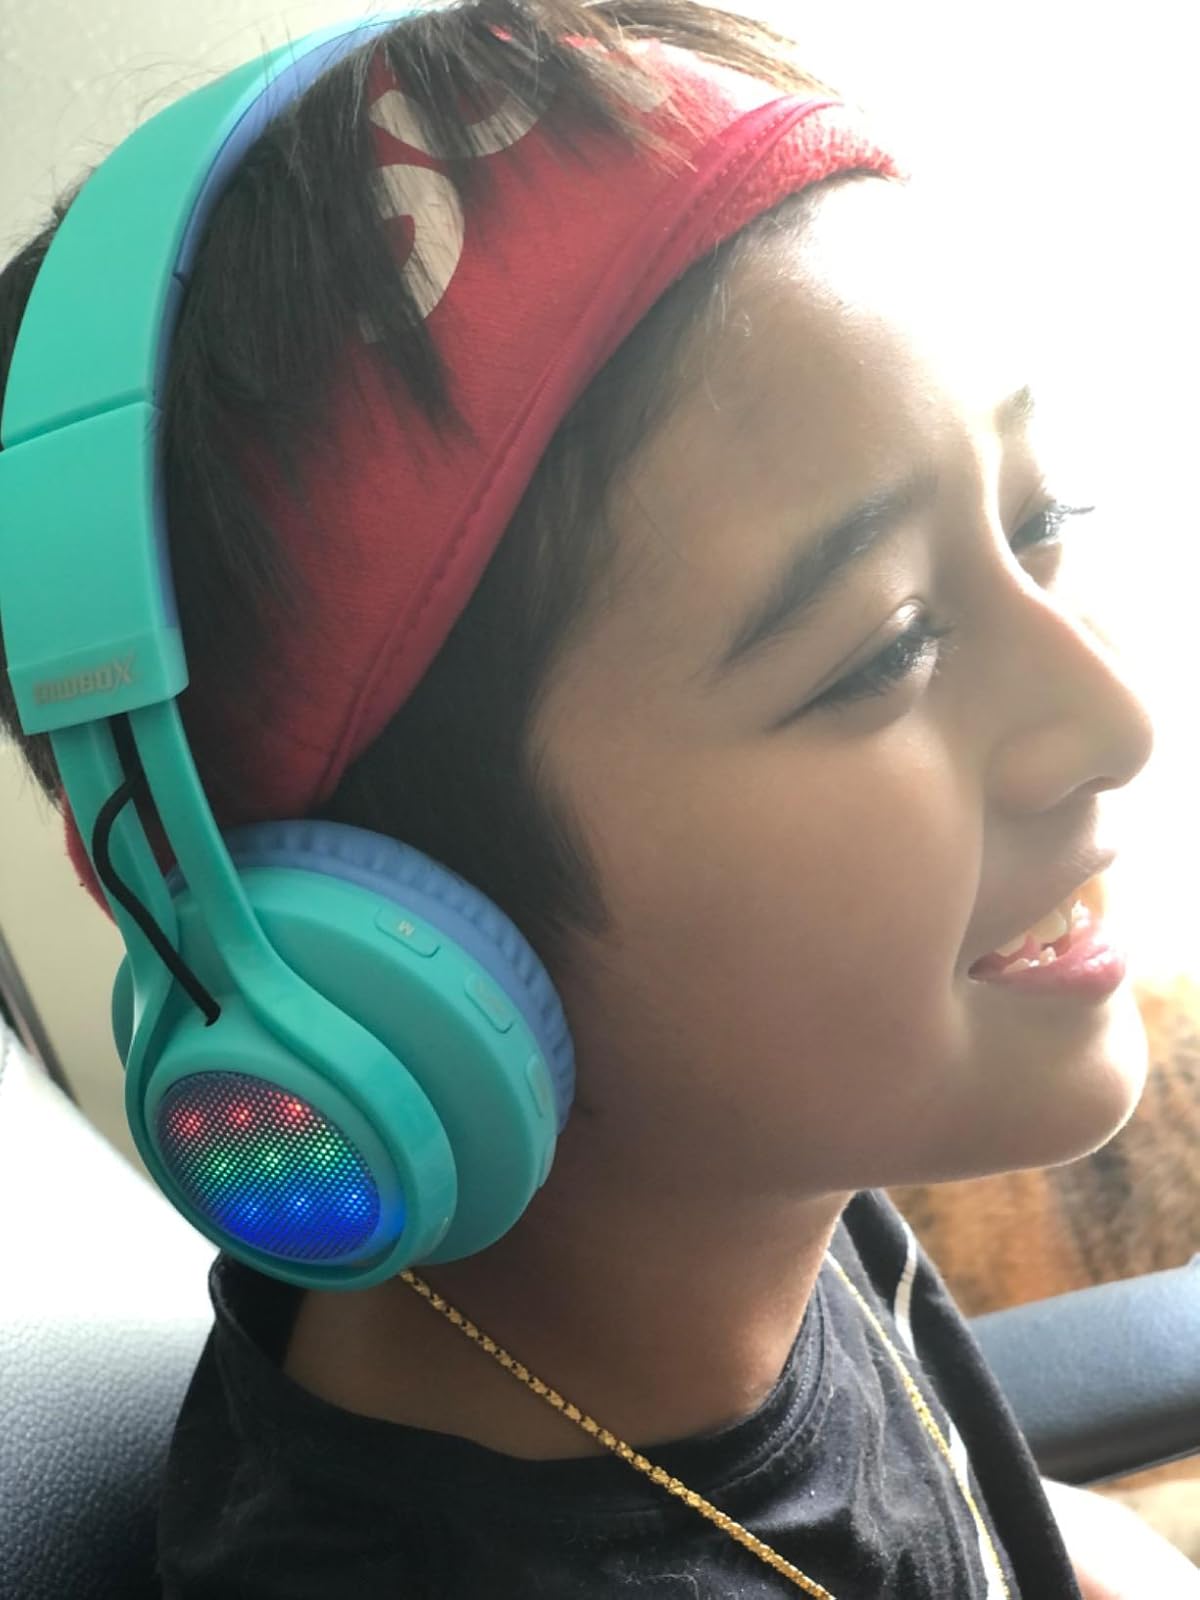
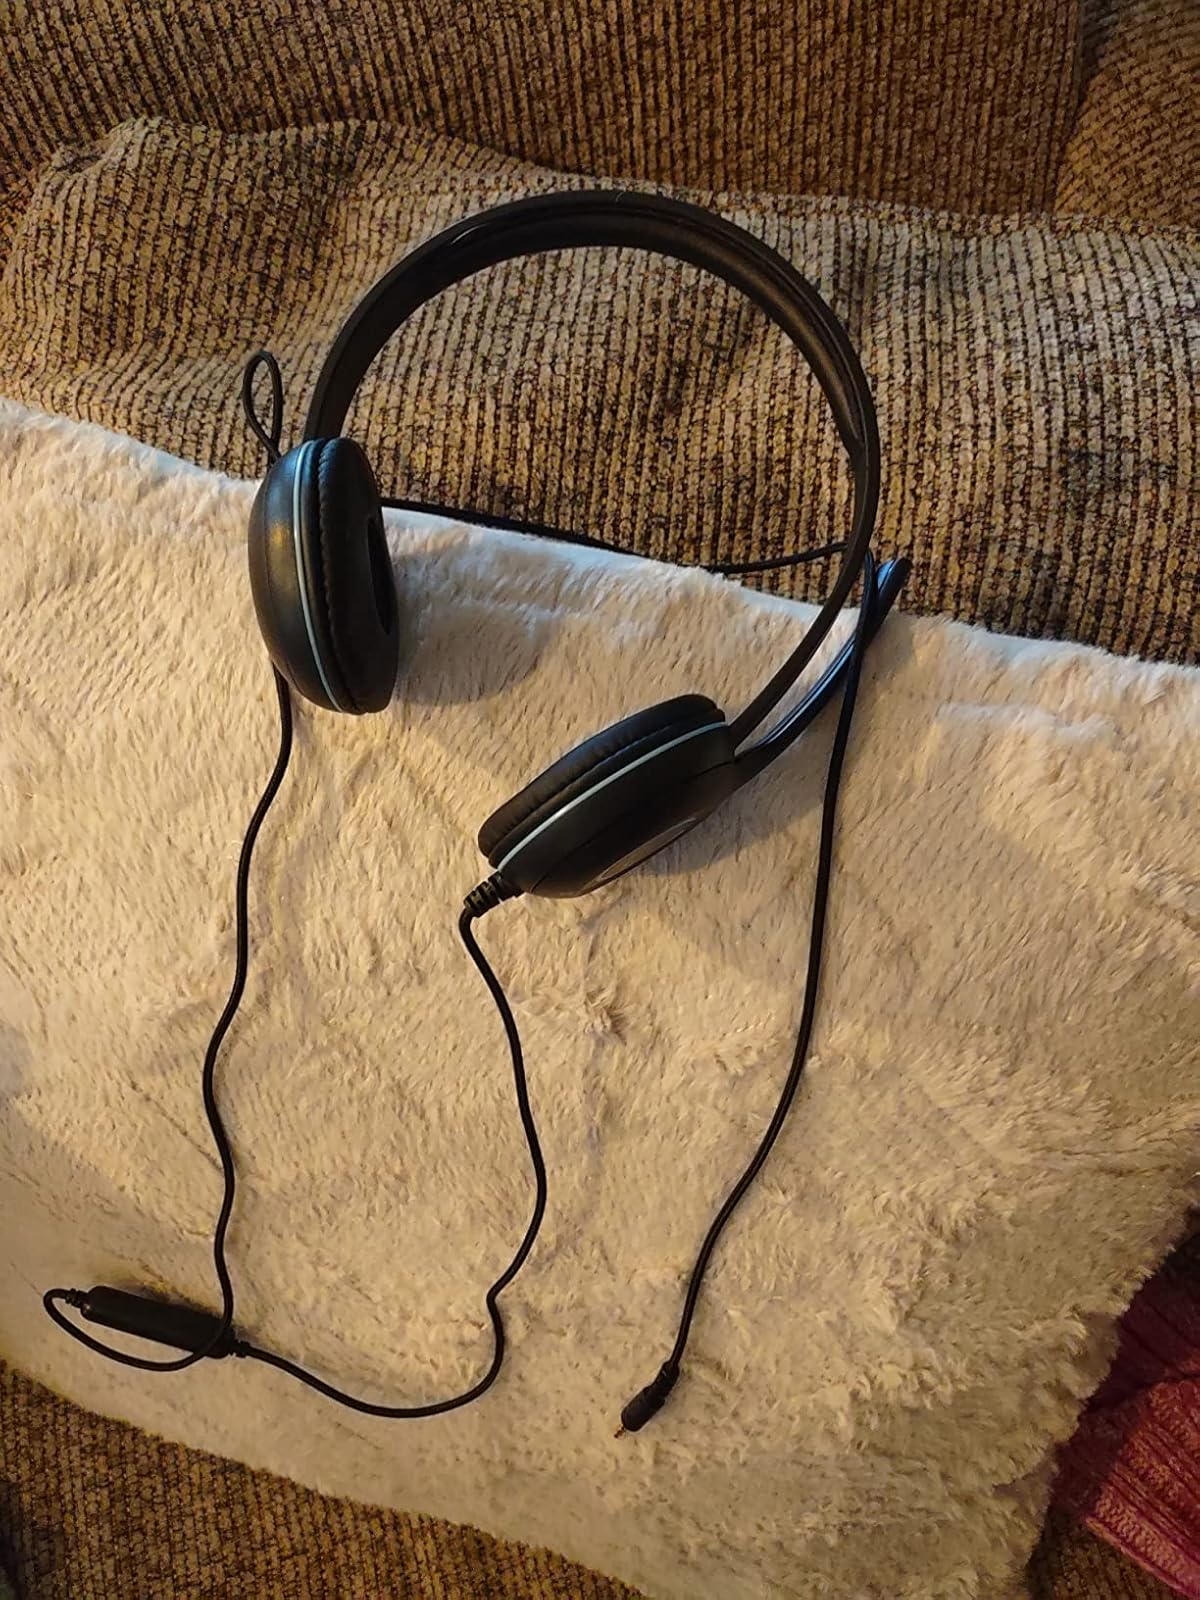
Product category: headphones
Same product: no